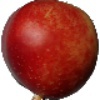
Label: nectarine